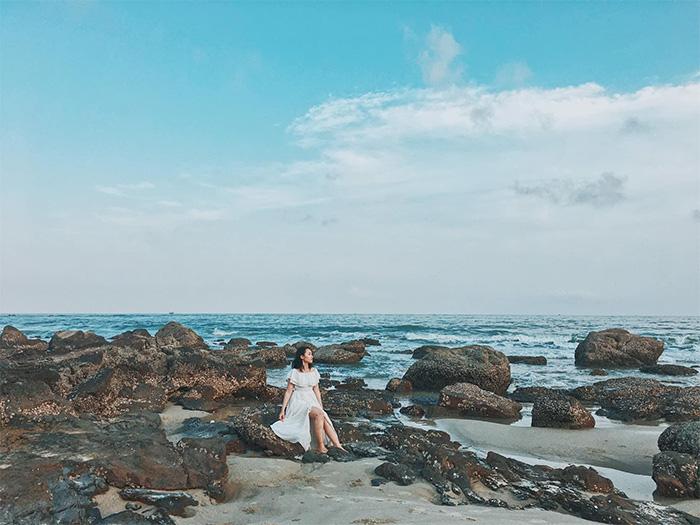
cô gái ngồi trên tảng đá mặc chiếc đầm màu trắng